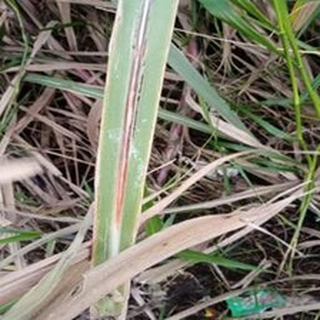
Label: sugarcane_red_rot